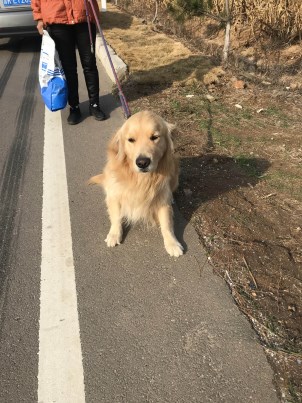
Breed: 5355-n000126-golden_retriever